Edward Potkowski

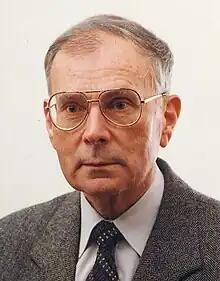

Edward Potkowski (10 May 1934 in Rybnik - 31 July 2017) was a Polish historian. His specialization includes history of the medieval period and paleography.